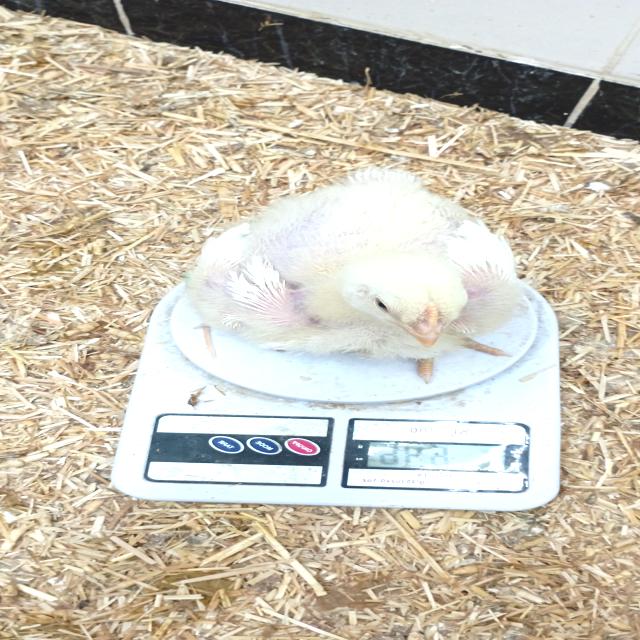
Weight: 650 g